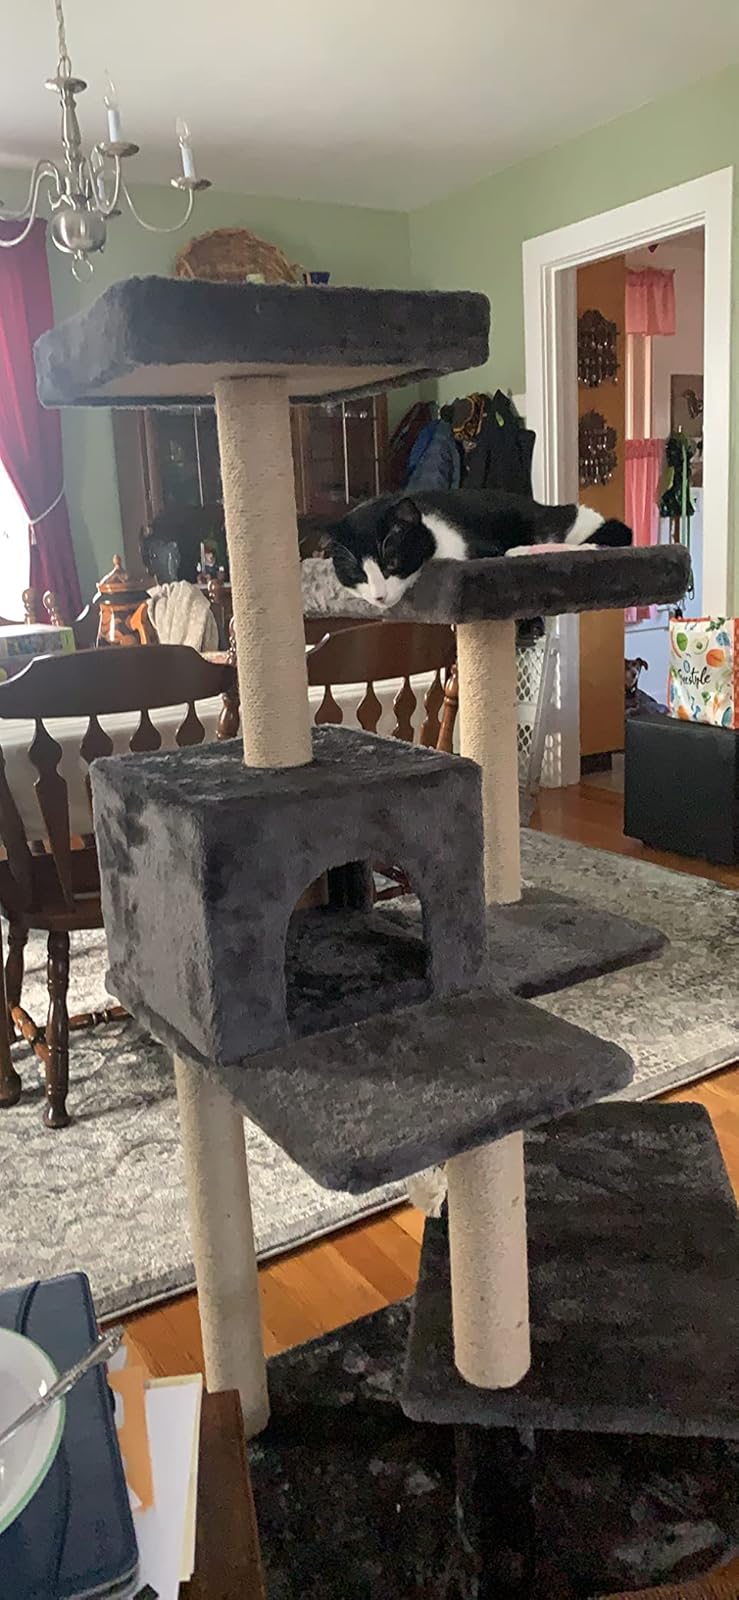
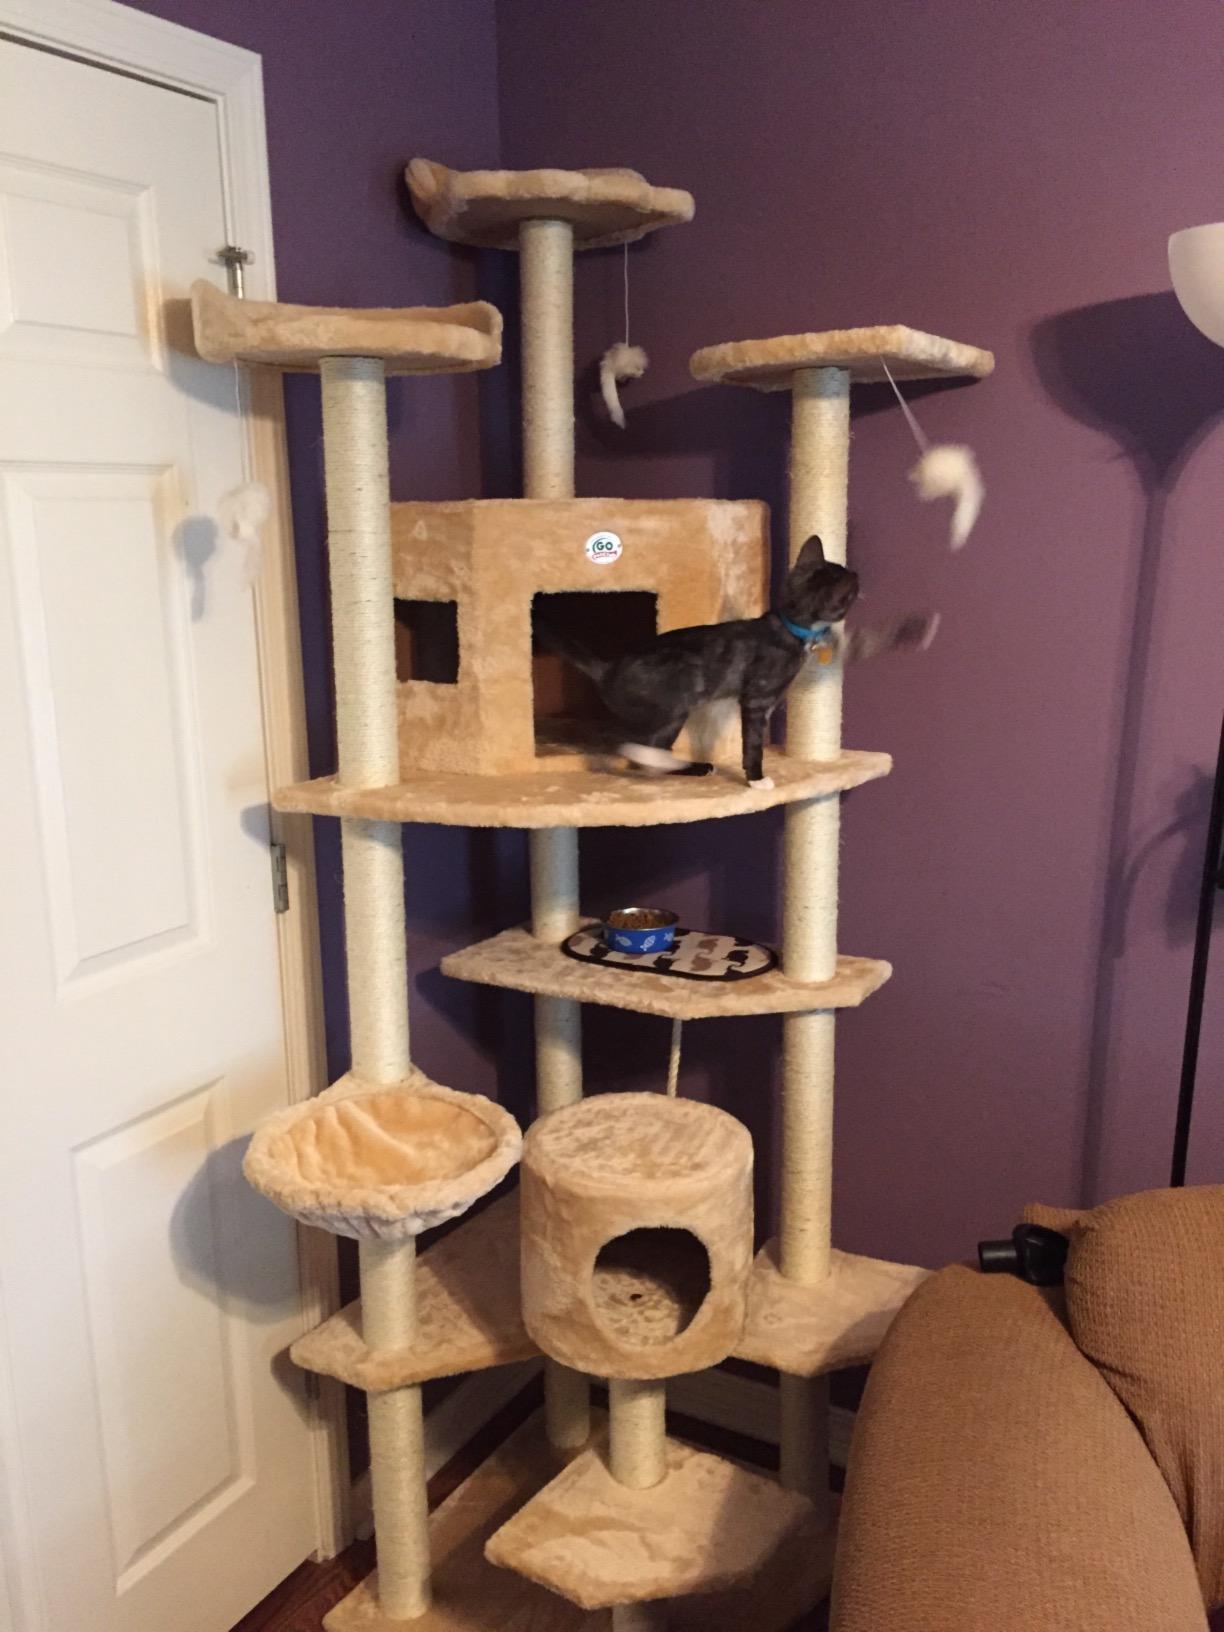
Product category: items_cat tree
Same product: no